Feminism in Mexico

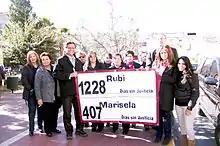
Members of the Women's Human Rights Centre in Ciudad Chihuahua, Mexico call for justice for the murders of Rubi and Marisela.

The period beginning in 1990 marked a shift in the politics of Mexico which would open up Mexican democracy and see the presidency won in 2000 by the opposition National Action Party (PAN). State governorships were earlier taken by the PAN. As a new electoral law went into effect in 1997 the PRI lost control of the lower house followed by the PRI's historic loss of the presidency in 2000. The impact that end of the virtual one-party-rule would have on women in Mexico was an open question. The year 1990 saw the launch of "Debate Feminista" (Feminist Debate), a publication founded by Marta Lamas, which aimed at connecting academic feminist theory with the practices of activists in the women's movement. "Debate" has become one of the most important journals in Latin America, printing articles written by both women and men.